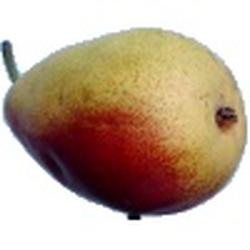
Label: Pear